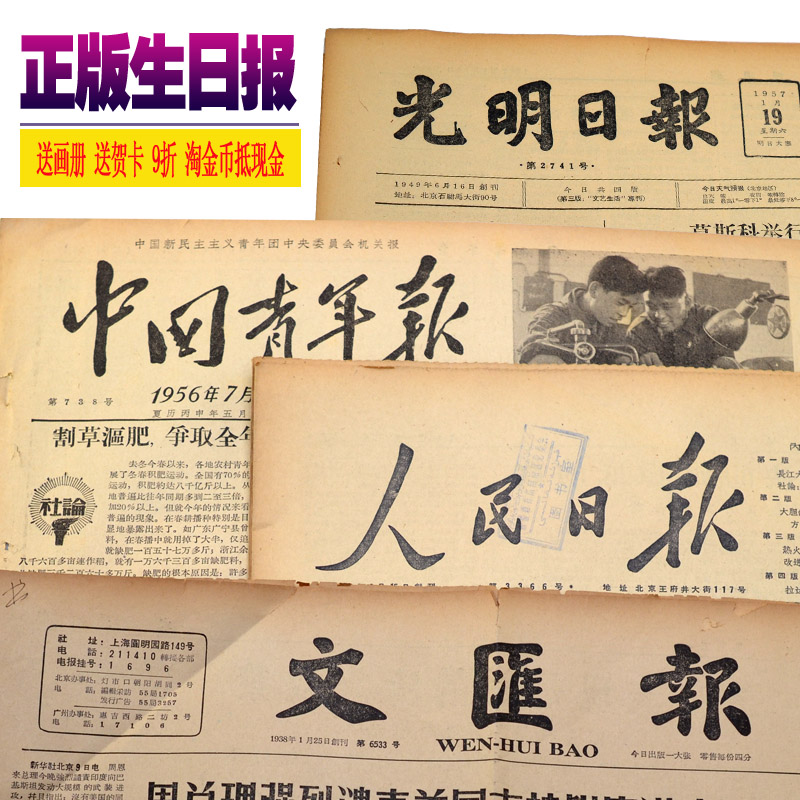
Label: paper